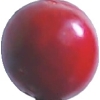
Label: cherry_wax_red